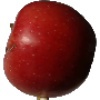
Label: braeburn_apple